Shakuntala Devi (film)

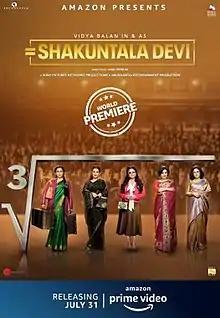
Poster

Shakuntala Devi is a 2020 Indian Hindi-language biographical drama film tracing the life of mathematician and mental calculator Shakuntala Devi who was also known as the "human computer". The film is written and directed by Anu Menon and produced by Sony Pictures Networks India, Abundantia Entertainment and Genius Films, and stars Vidya Balan in a title role as Shakuntala Devi and Sanya Malhotra, Amit Sadh and Jisshu Sengupta in supporting roles while child artist Spandan Chaturvedi in her film debut gives a cameo appearance as young Shakuntala.